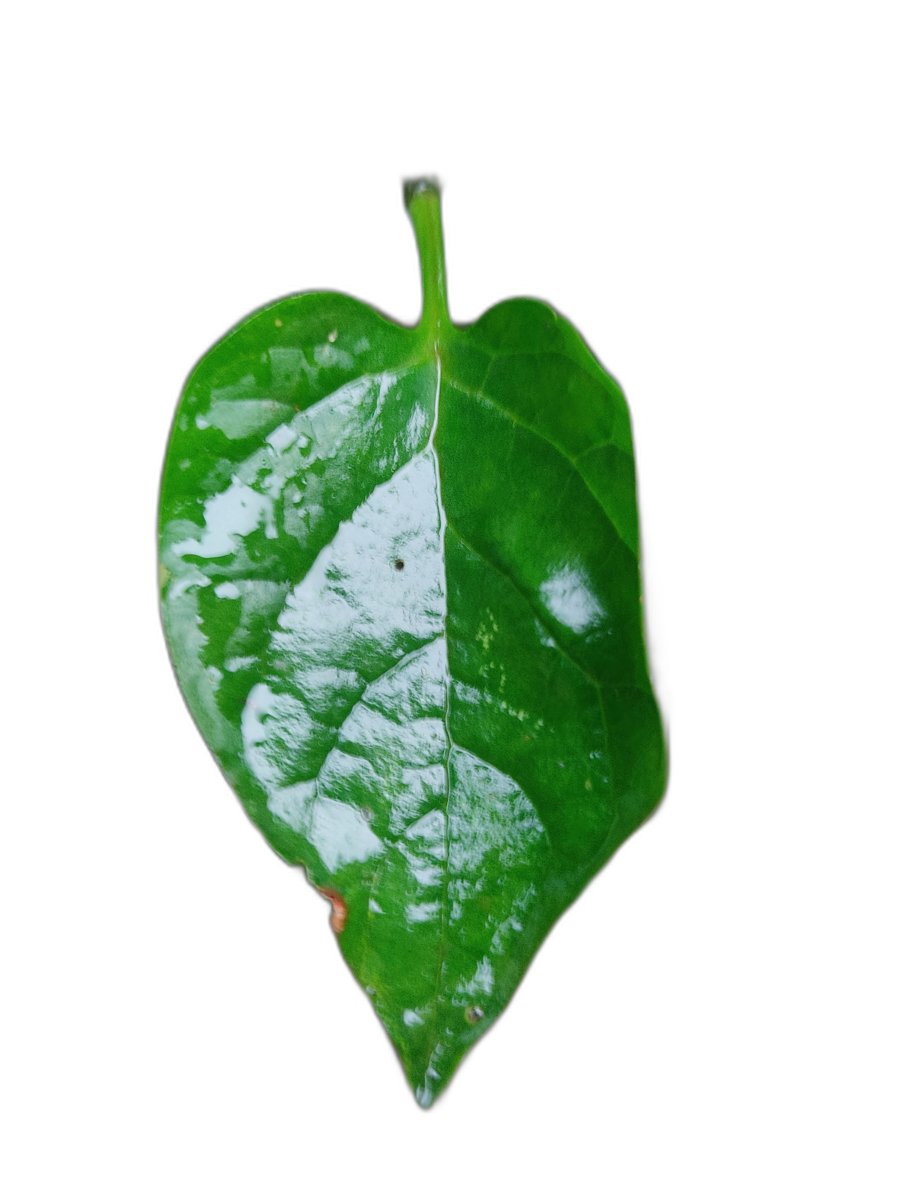
Label: Healthy-Leaf